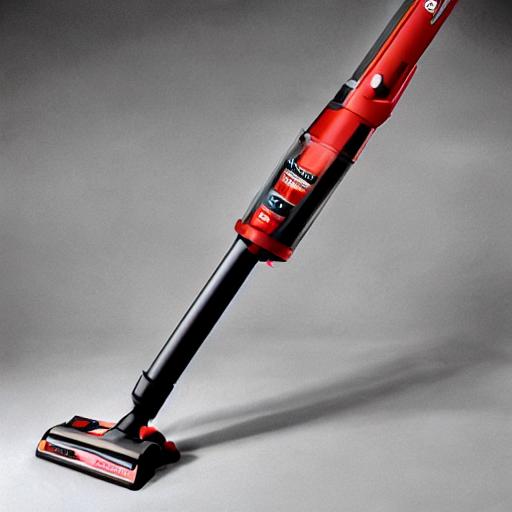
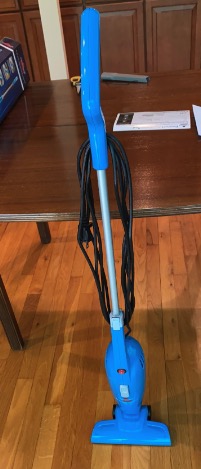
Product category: items_vacuum
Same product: no